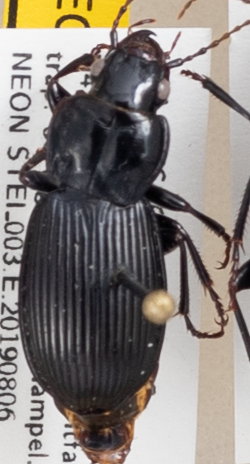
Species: Pterostichus novus
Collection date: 2019-08-06
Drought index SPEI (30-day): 0.608
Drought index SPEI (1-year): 1.45
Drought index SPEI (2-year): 1.13